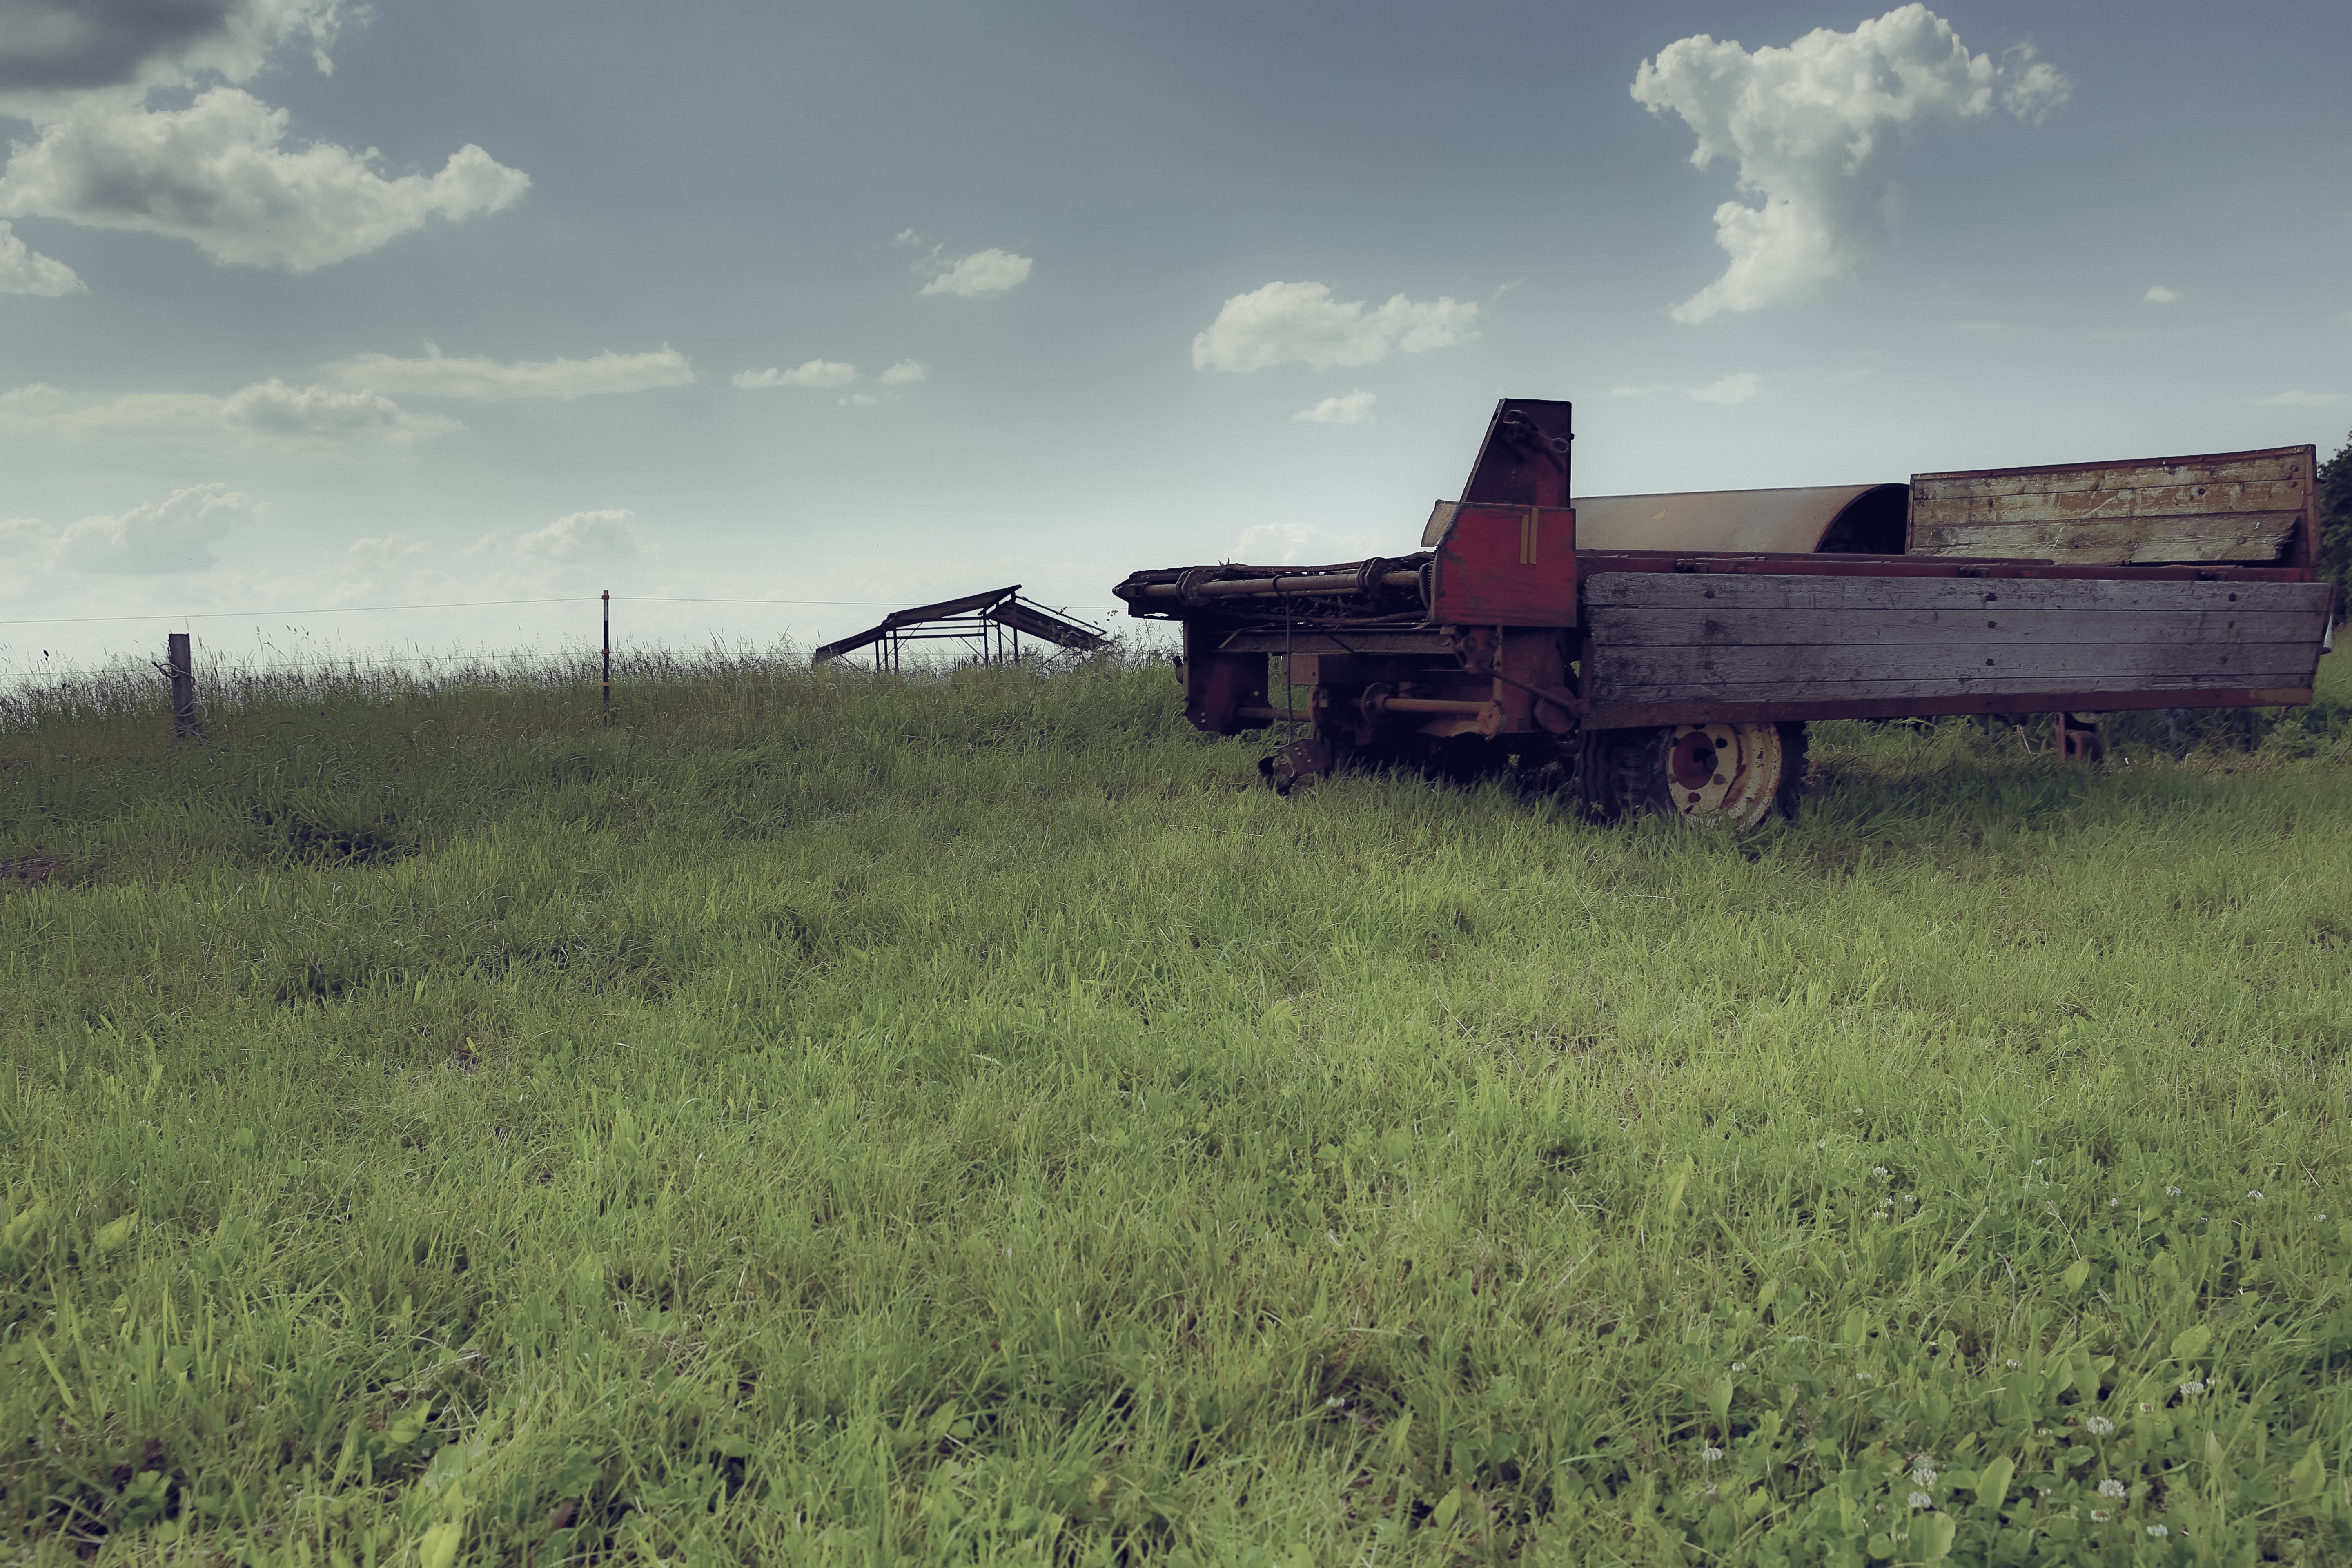
landscape, nature, grass, field, farm, meadow, prairie, hill, transport, harvest, vehicle, pasture, livestock, decay, agriculture, plain, grassland, habitat, trailers, rural area, agricultural nutzweg, natural environment, grass family, mobile cattle trough, manure spreader, marod